Maniots

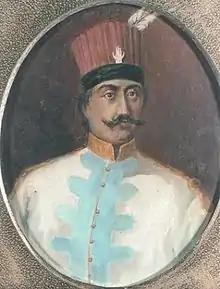
Lambros Katsonis

During Zanetos' rule, Mani became a base for many klephts and other Greek bandits. Among them was the famous Greek pirate and officer of the Russian army, Lambros Katsonis, who helped the Russians with their wars against the Ottomans, Andreas Androutsos (father of Odysseas), and Zacharias Barbitsiotis. On January 9, 1792, Catherine II of Russia had her representative Alexander Bezborodko sign the Treaty of Jassy with Grand Vizier Koca Yusuf Pasha of the Ottoman Empire. The treaty ended the Russo-Turkish War, recognized Russia's 1783 annexation of the Crimean Khanate, and transferred Yedisan to Russia, making the Dniester the Russo-Turkish frontier in Europe while leaving the Asiatic frontier (Kuban River) unchanged. Lambros Katsonis said: "Aikaterini (Greek: Catherine) made her treaty, but Katsonis didn't make his treaty with the enemy."